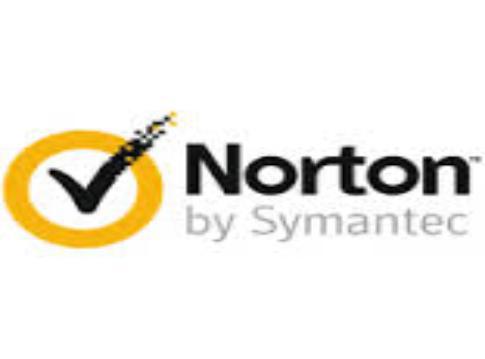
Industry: Necessities